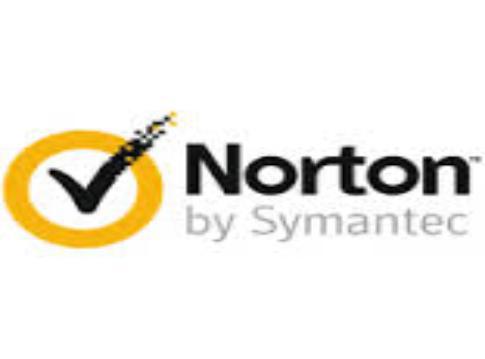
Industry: Necessities